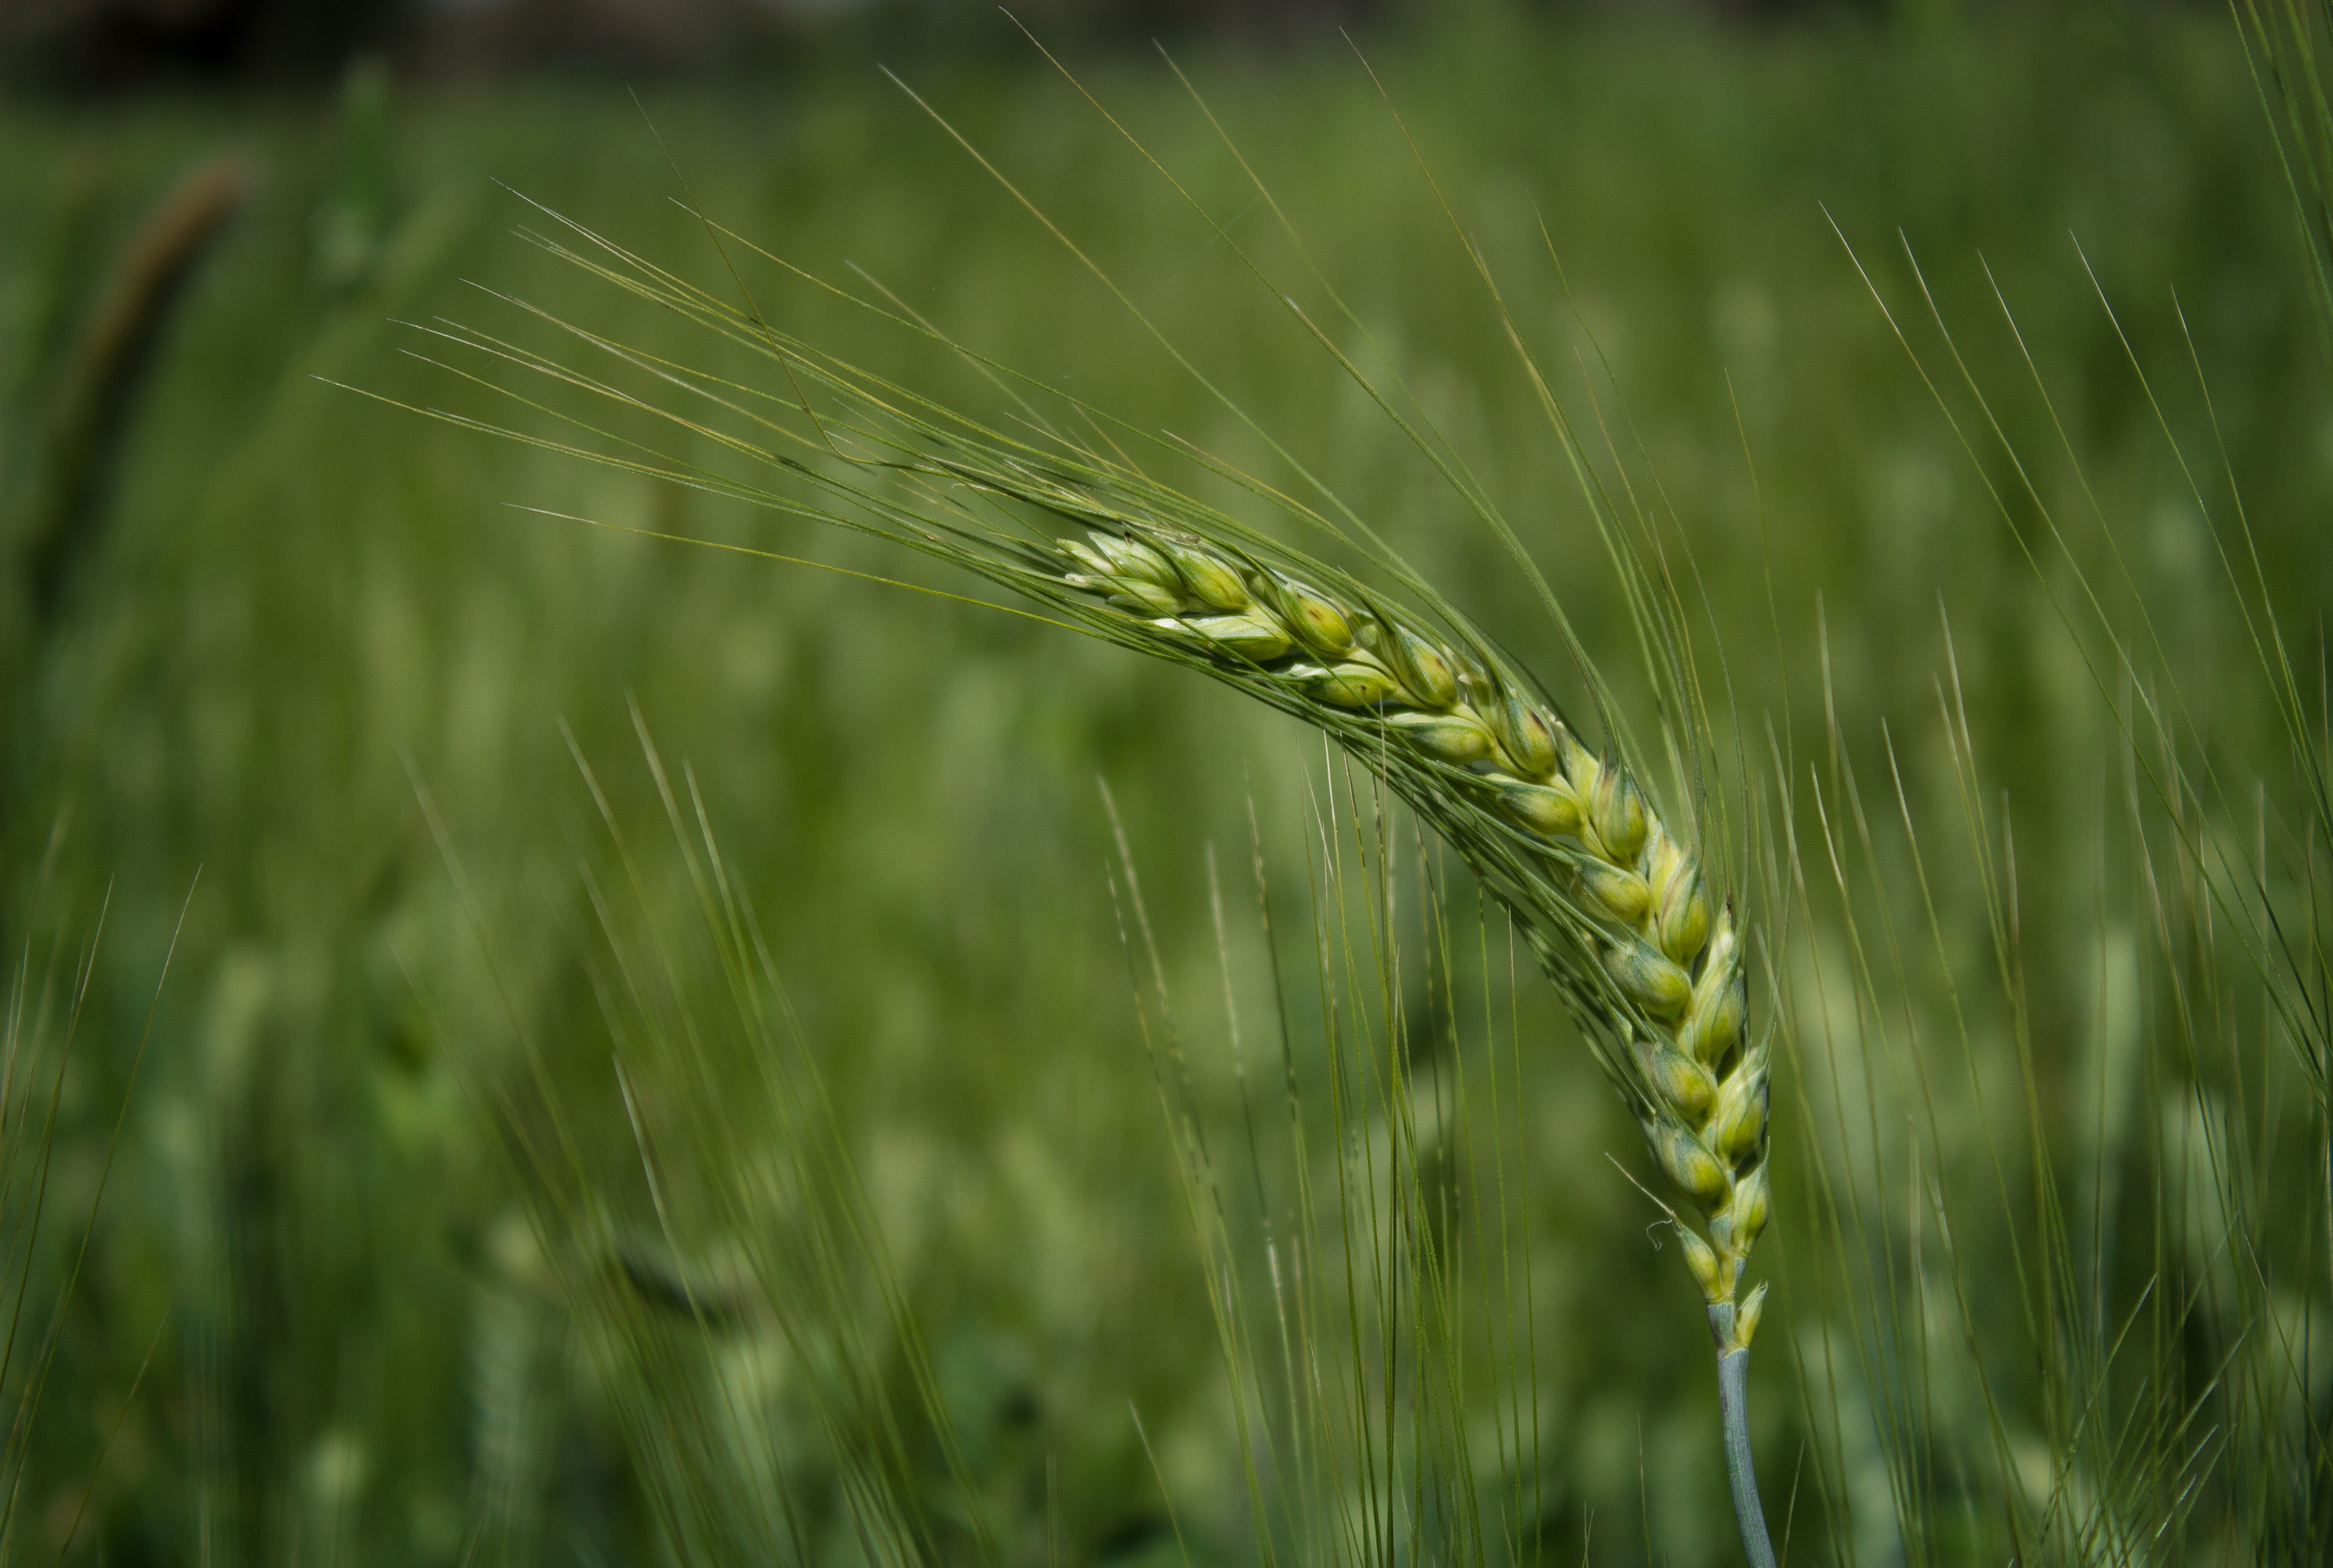
grass, plant, field, meadow, barley, wheat, prairie, food, green, crop, agriculture, cereal, grassland, rye, paddy field, flowering plant, commodity, triticale, hordeum, grass family, plant stem, land plant, food grain, einkorn wheat